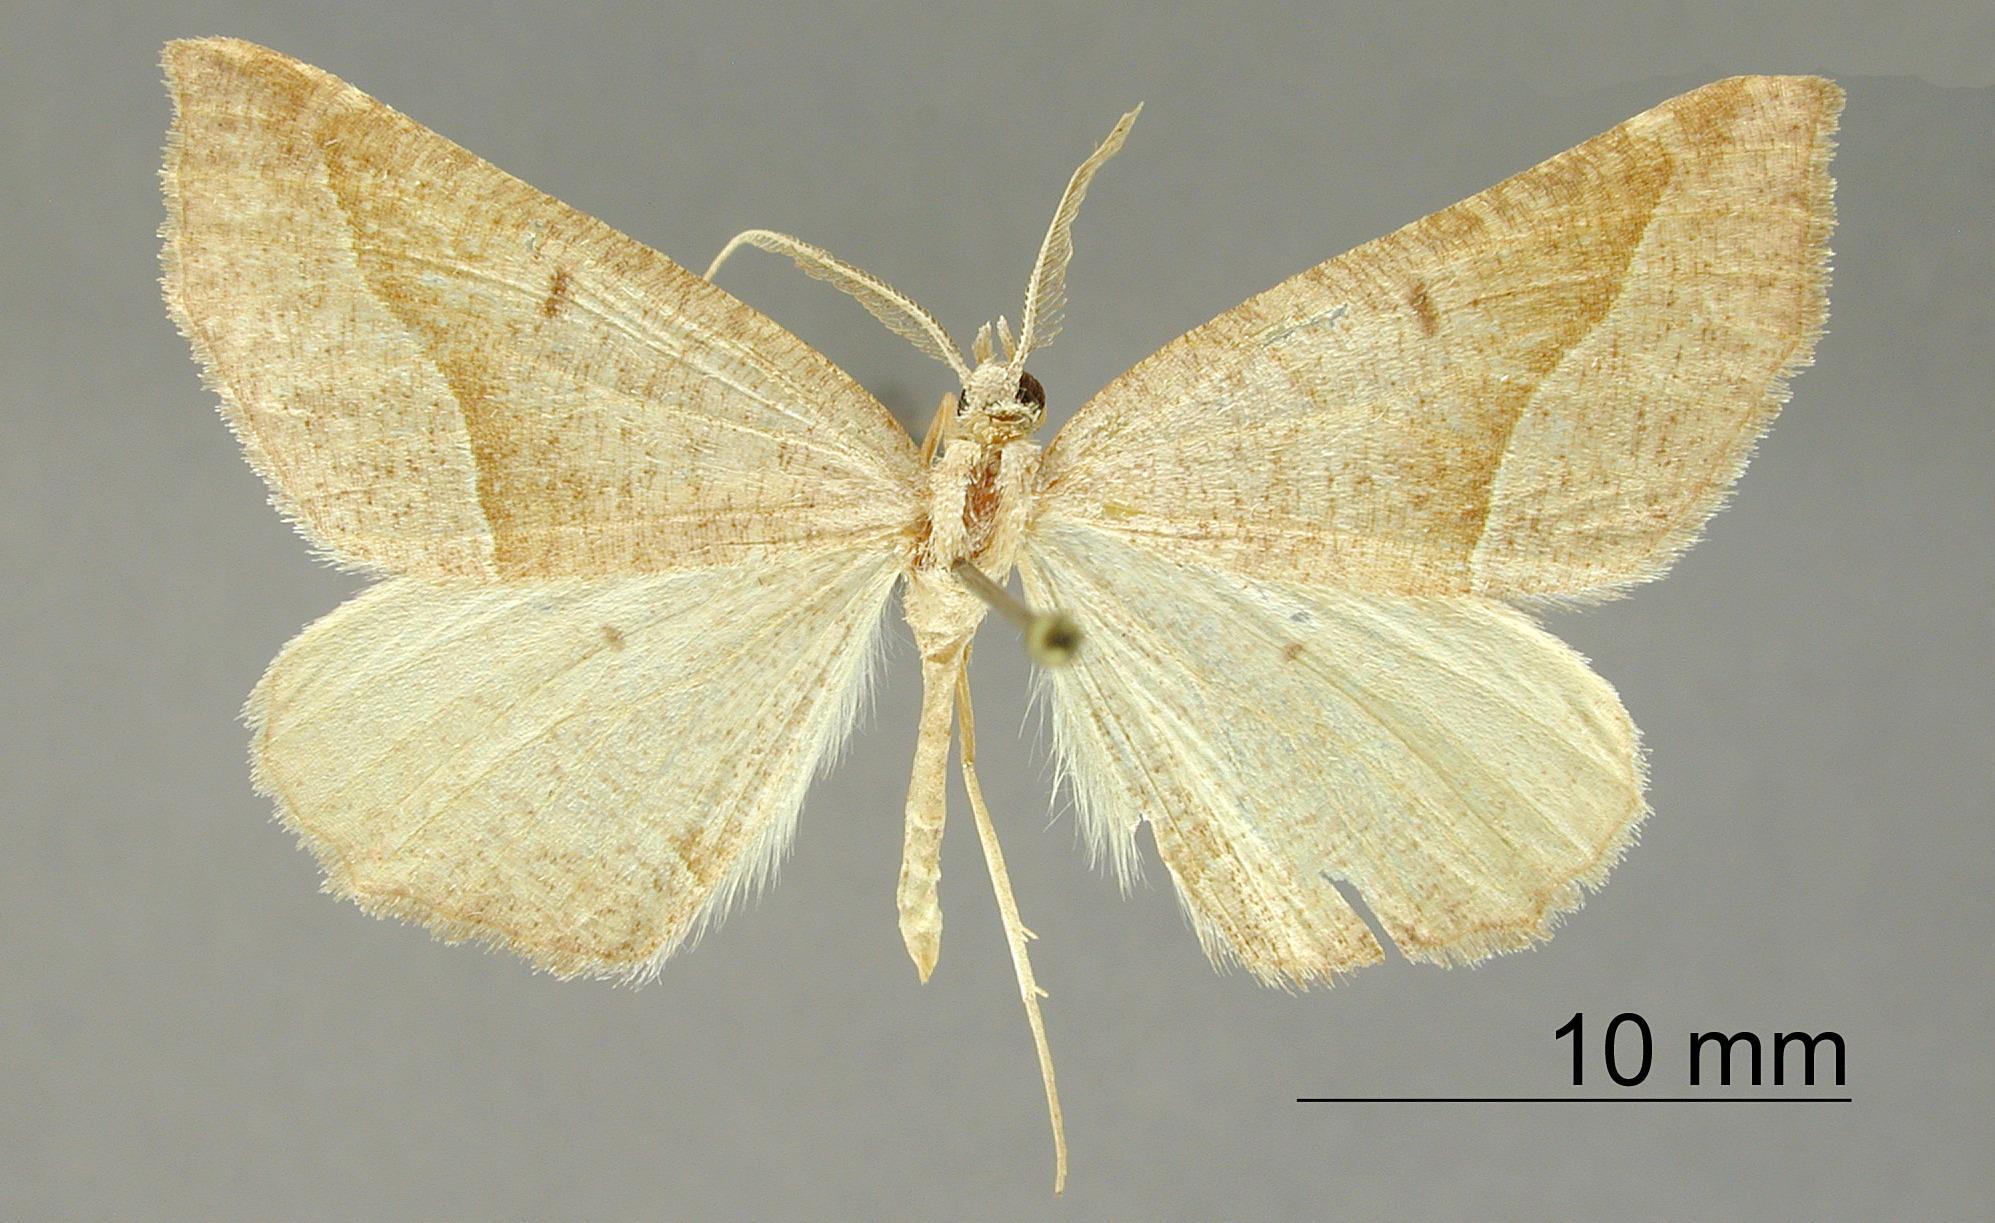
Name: Selenia giavor
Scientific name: Selenia giavor Dyar, 1916
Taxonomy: Animalia, Arthropoda, Insecta, Lepidoptera, Geometridae, Ennominae
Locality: Popocateptl Park, Mexico, Mexico